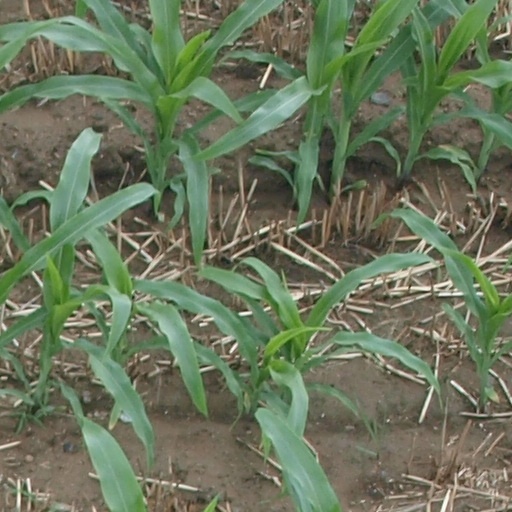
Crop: maize; corn